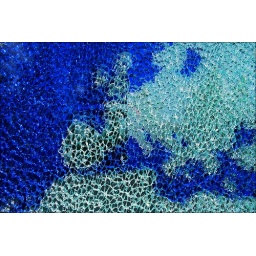
Europe on a broken glass plate in front of the German Bundesbank in Frankfurt a.M. / Germany.